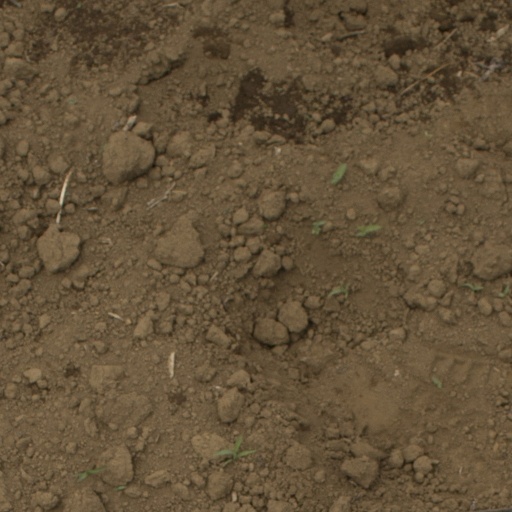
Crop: Jerusalem artichoke